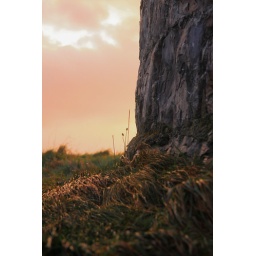
base of round tower in loughshinny